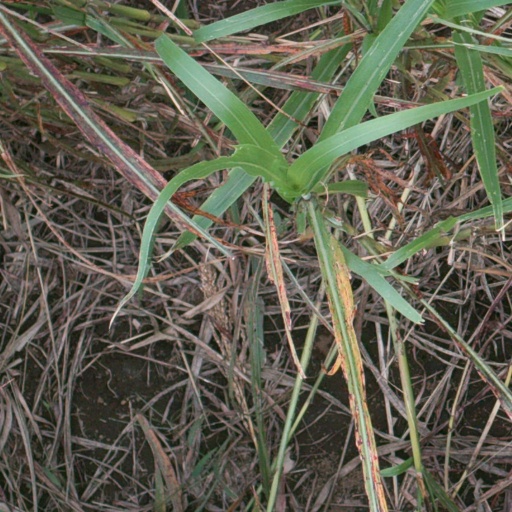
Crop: sorghum